Game On, Charles

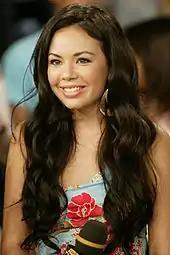
Janel Parrish confirmed to return as a series regular in Season 6.

Janel Parrish confirmed in an interview that she would be returning to the sixth season as a series regular after her character, Mona Vanderwaal, was supposedly killed in the mid-season finale of season 5.